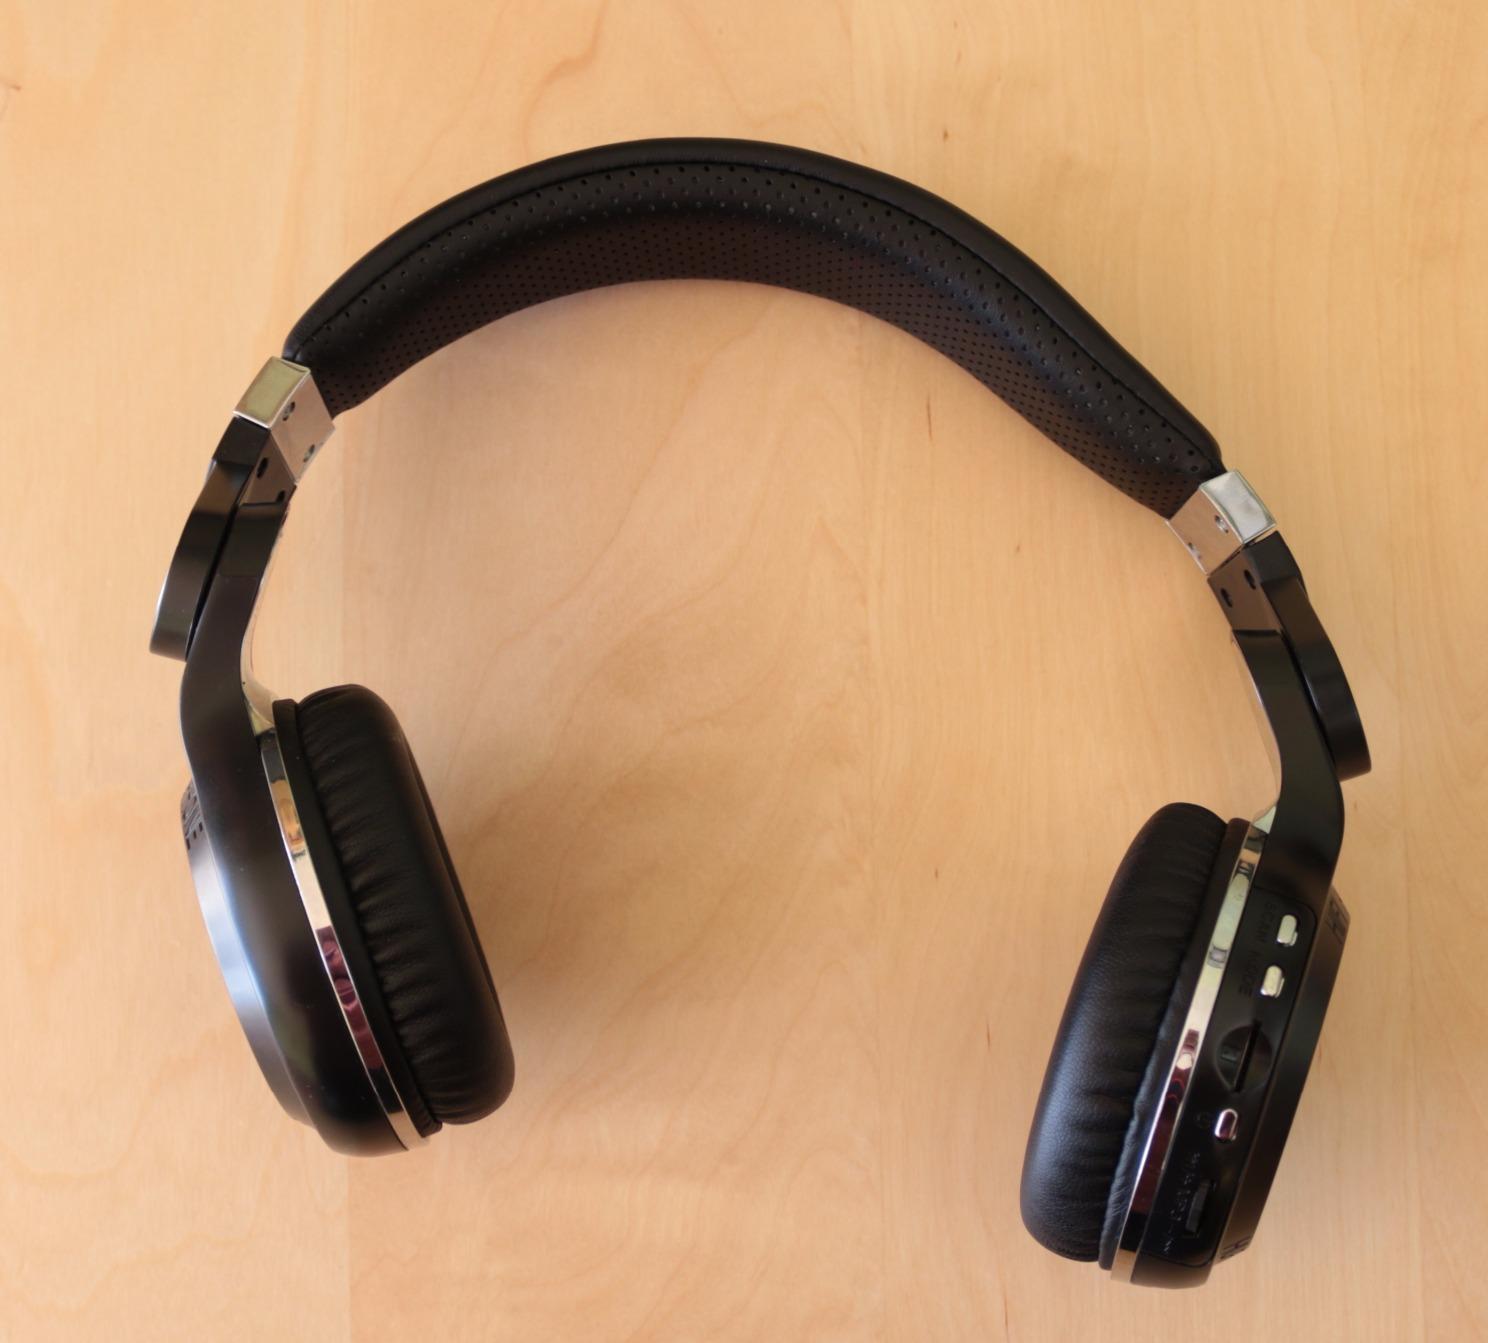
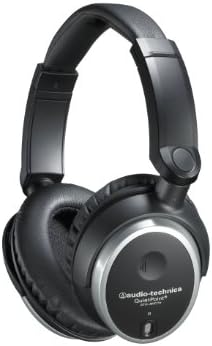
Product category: headphones
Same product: no